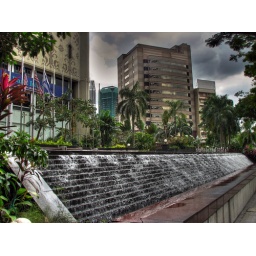
I was walking along the street near Jalan Tuanku Abdul Rahman the other day.